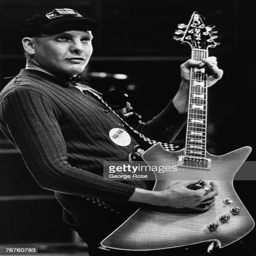
hard rock artist displays several facial expressions during a performance